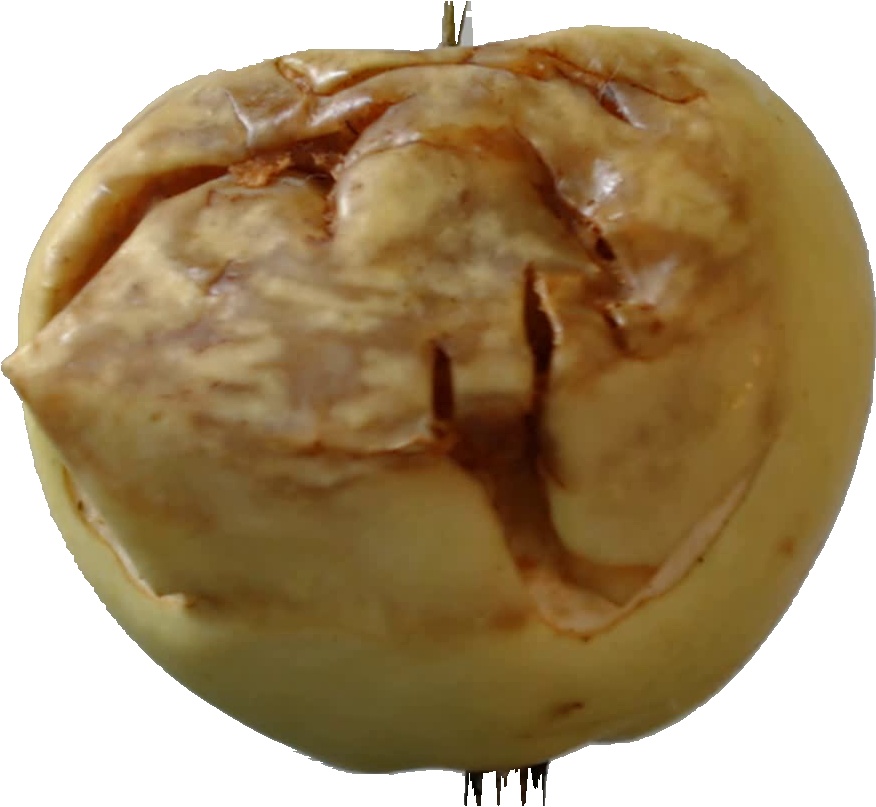
Label: apple_hit_1